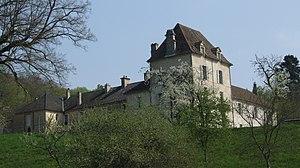
Château de Lantenay, Lantenay, Côte-d'Or, Bourgogne, FRANCE
Lantenay est une commune française située dans le département de la Côte-d'Or en région Bourgogne-Franche-Comté.
Cet article recense de manière non exhaustive les châteaux, maisons fortes, mottes castrales, situés dans le département français de la Côte-d'Or. Il est fait état des inscriptions et classements au titre des monuments historiques.
Cet article recense une partie des monuments historiques de la Côte-d'Or, en France.